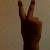
The image shows a hand gesture representing the number 2 in Indian Sign Language.